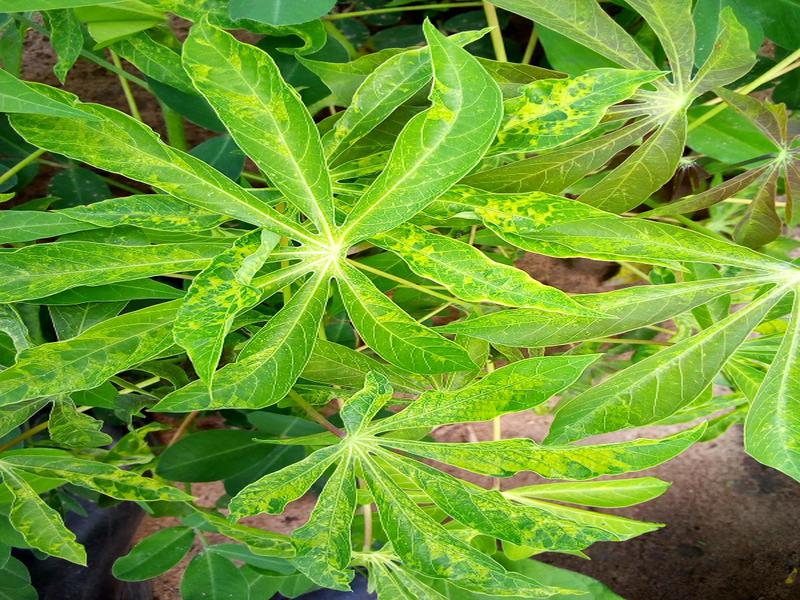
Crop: cassava
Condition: mosaic_disease